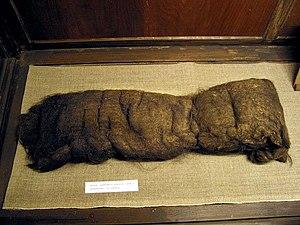
La plique polonaise ou plie ou aussi dénommée plica polonica, plica mas, plica femina, plica filia, morbus cirrhorum ou tricae incuborum ; kołtun en polonais ou Weichselzopf en allemand, ou « tresse de la Vistule » en français, tous noms faisant référence à la Pologne est une supposée maladie dont l'explication est encore de nos jours en partie mystérieuse voire énigmatique si ce n'est controversée.